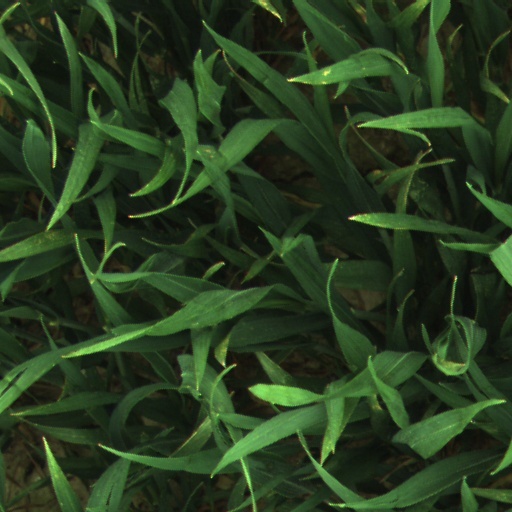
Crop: wheat